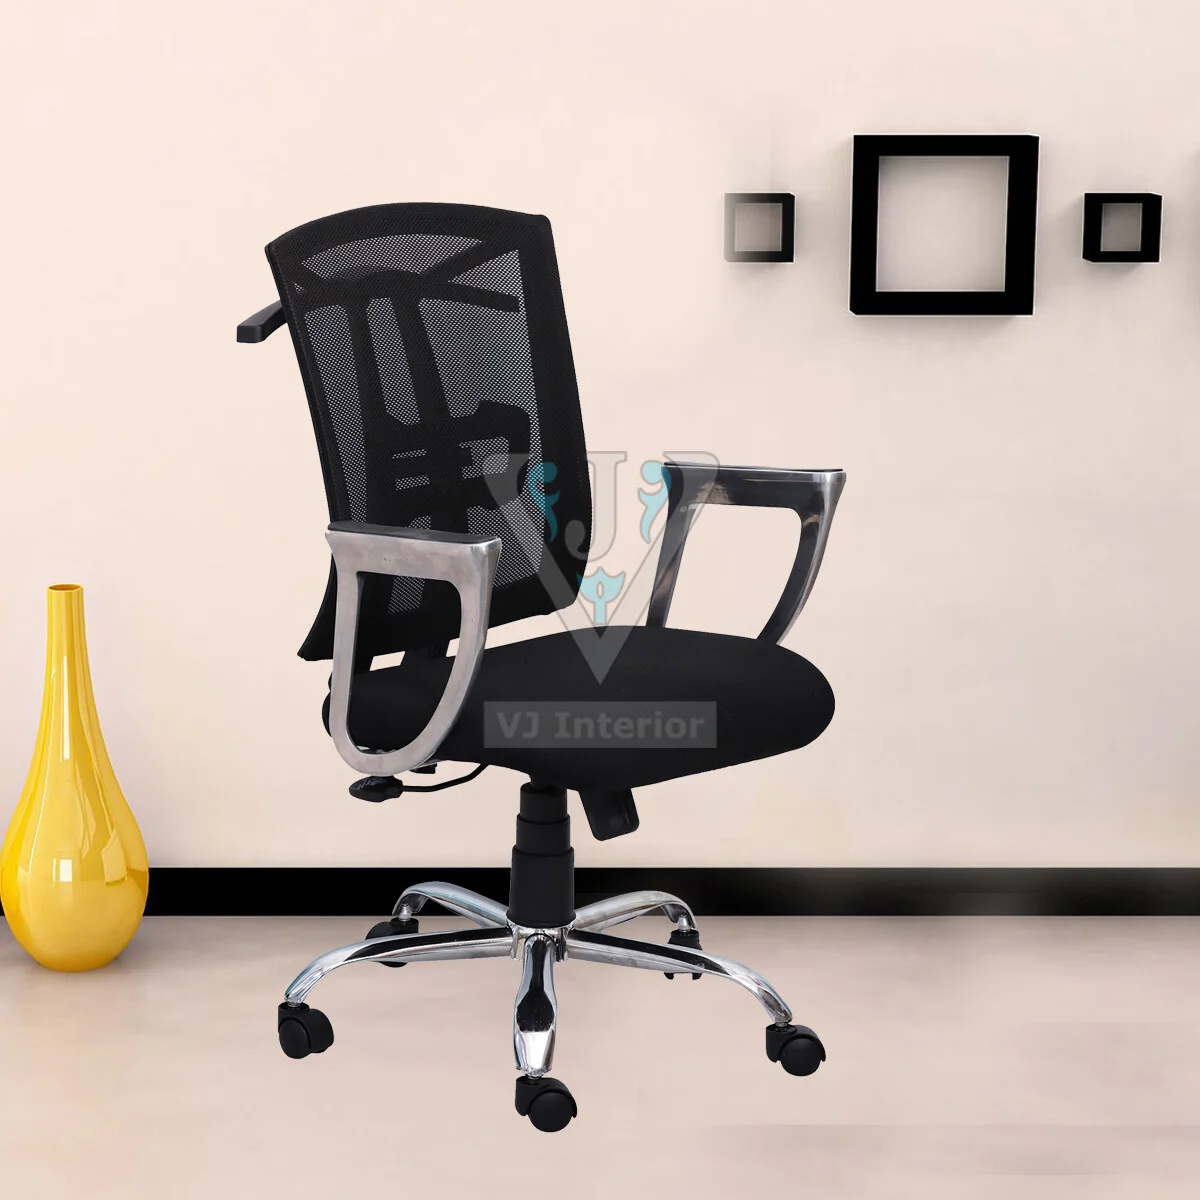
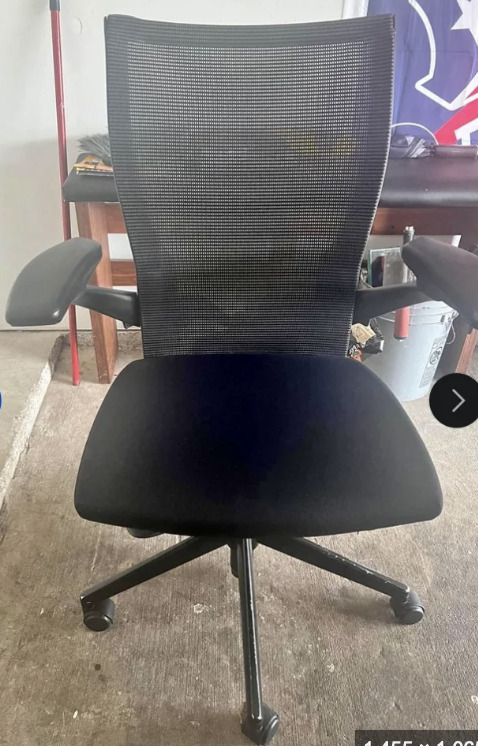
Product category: items_chair
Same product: no